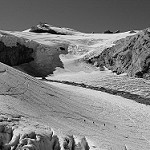
Label: B & W